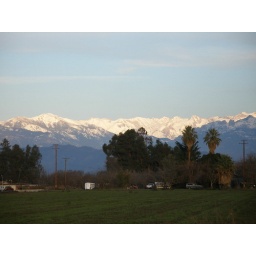
See the contrast between palm trees in the foreground and the snowcapped mountains behind them